Peter Danckerts de Rij

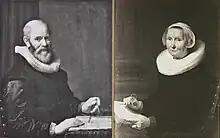
Peter's portraits of his parents.

In 1634 Peter painted pendant portraits of his parents, his father Cornelis the painter and his mother. His mother's portrait hangs in Johannesburg Art Gallery, and his father's portrait hangs in Royal Museums of Fine Arts of Belgium.